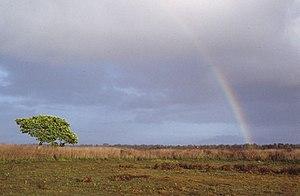
Cet article recense les zones humides d'Indonésie concernées par la convention de Ramsar.
Le parc national de Wasur est un parc national situé dans la province indonésienne de Papua.